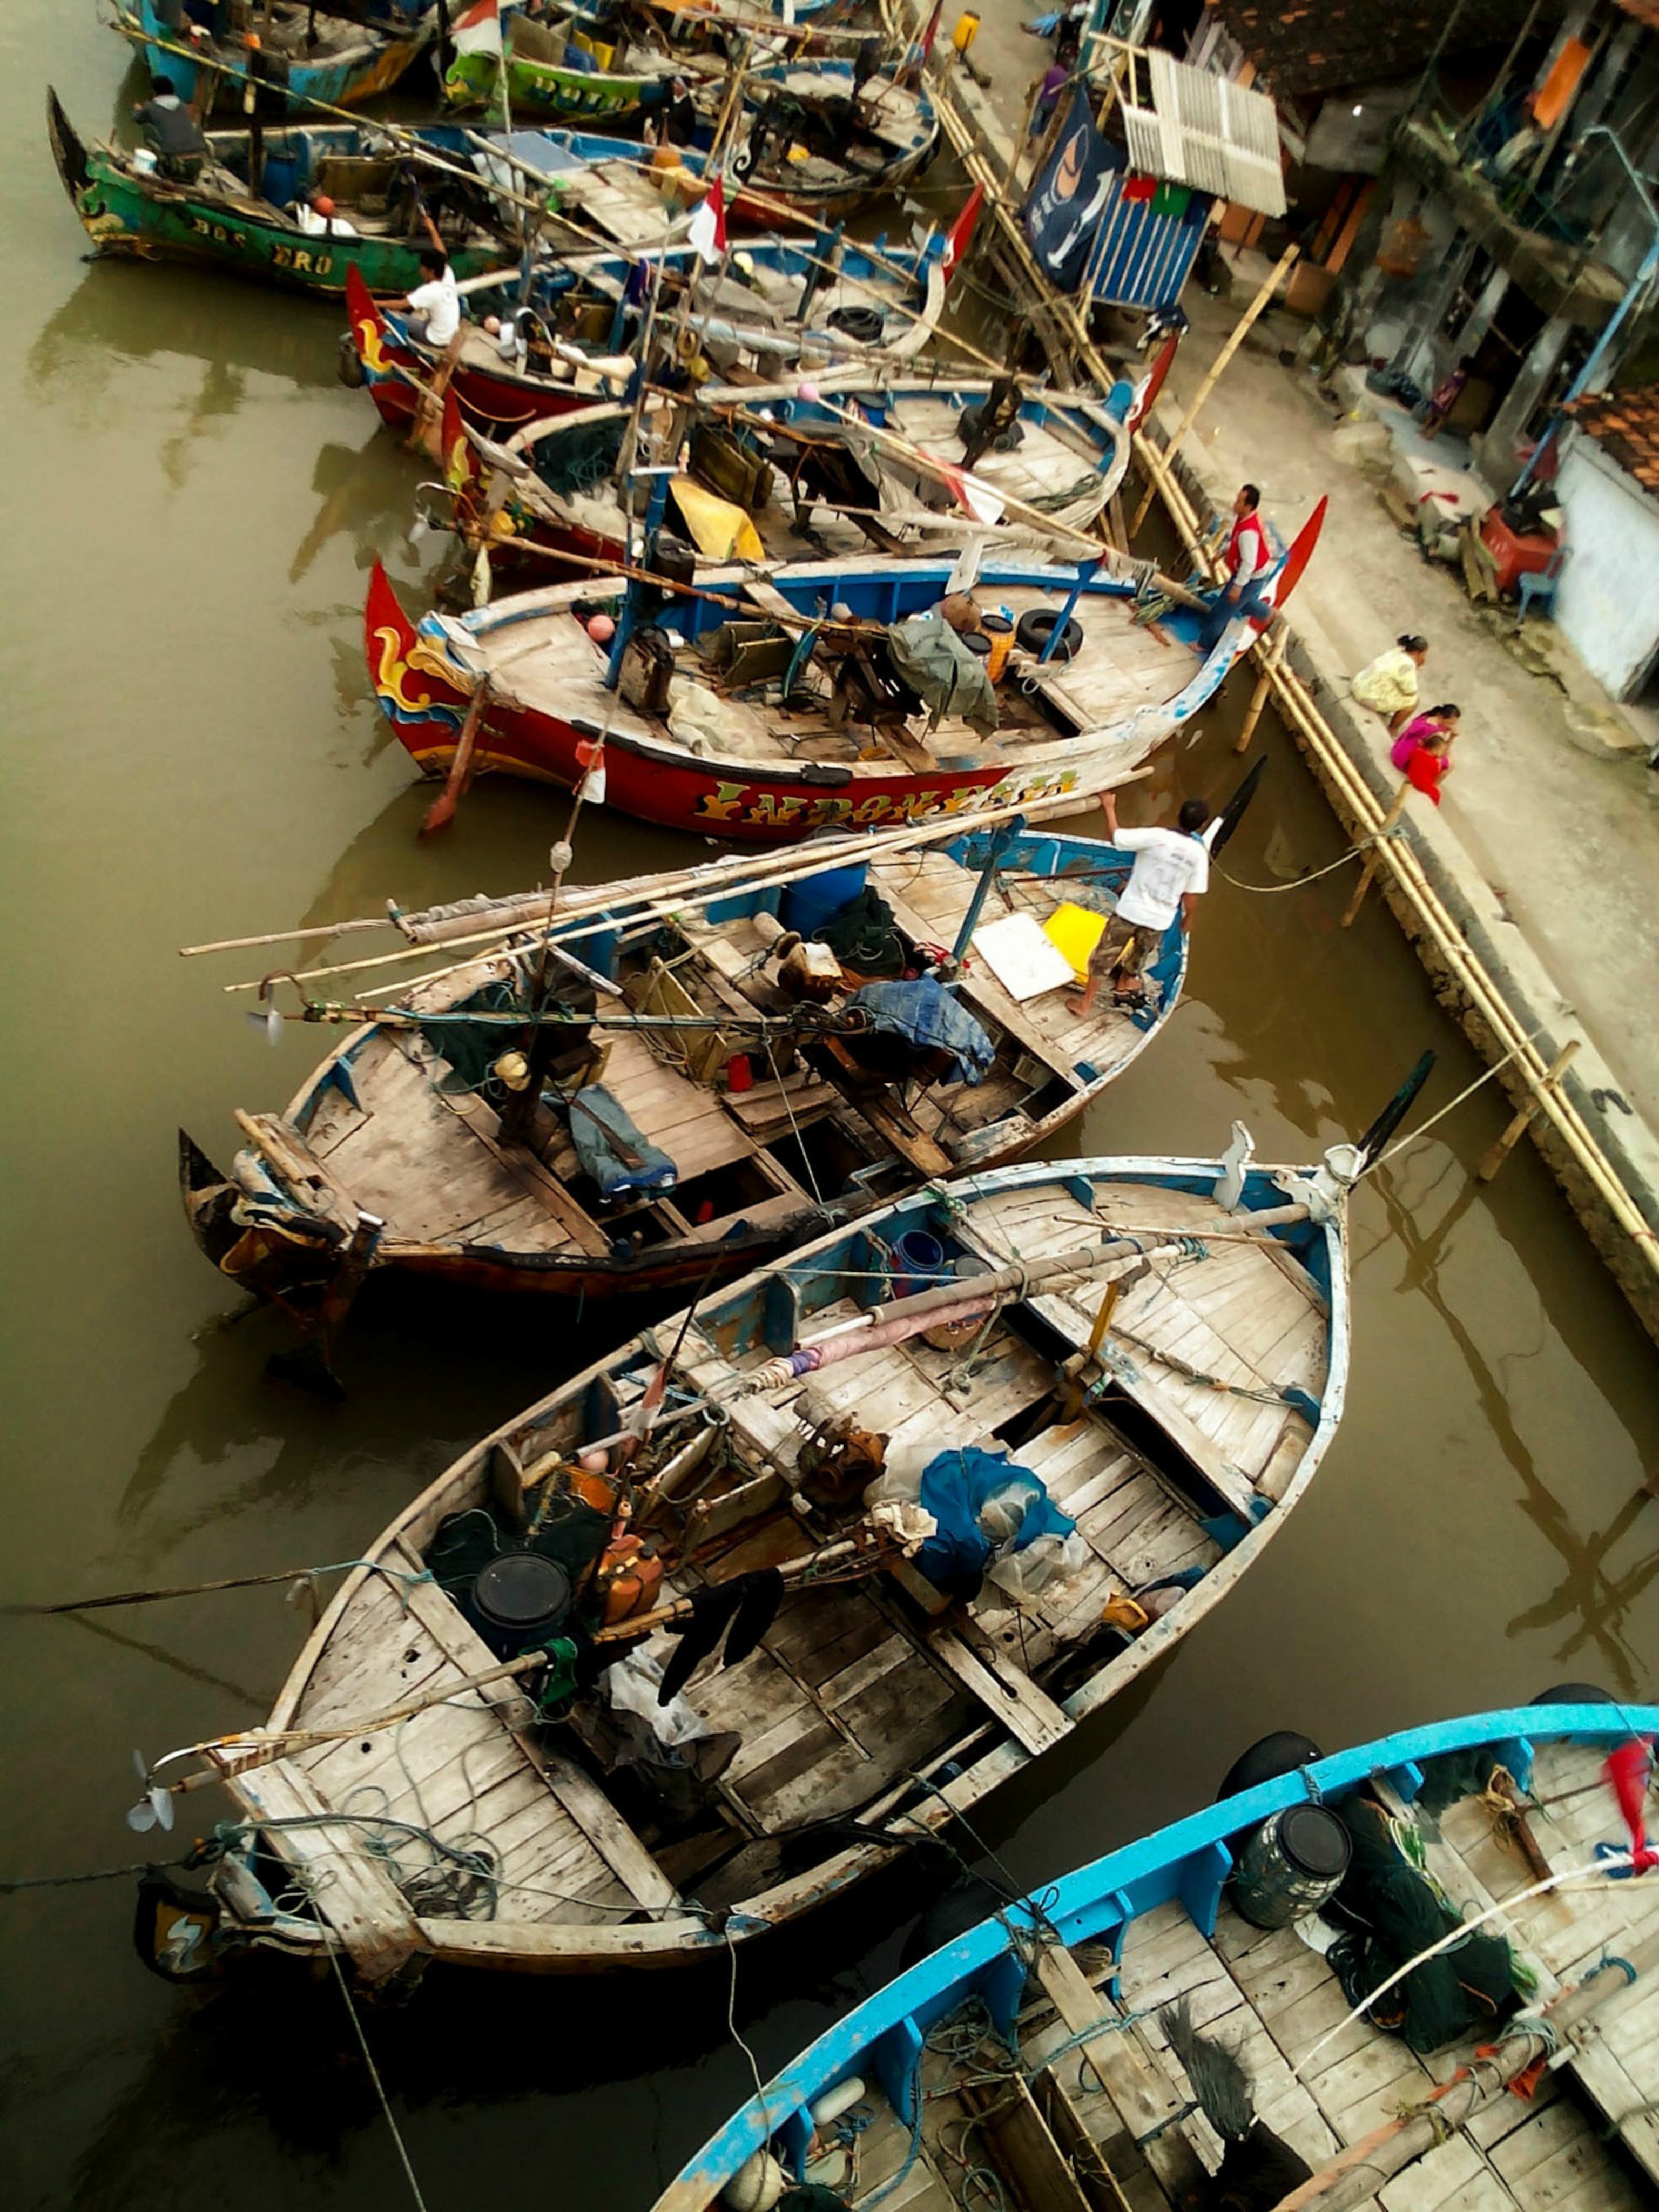
beach, water, boat, river, ship, vehicle, color, art, fishermen, afternoon